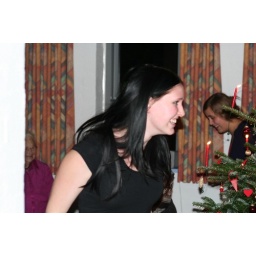
..yes we're running around the tree to tease the boys who just want their gifts.